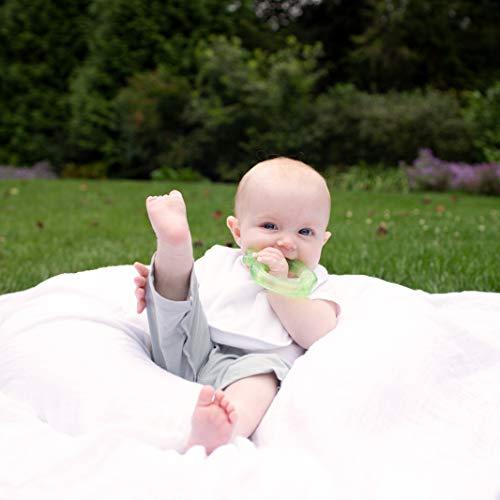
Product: green sprouts 3 Pack Fruit Cooling Teethers, Pink, Green, Purple
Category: Baby Products | Baby Care | Pacifiers, Teethers & Teething Relief | Teethers
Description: Easy to hold, gum, and chew.
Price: $11.99